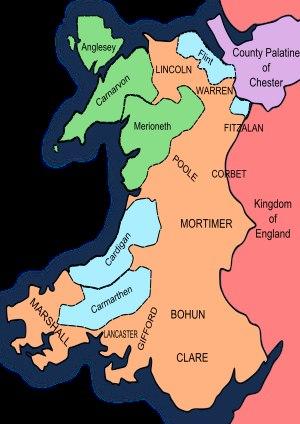
La conquête du pays de Galles par Édouard Iᵉʳ, parfois appelée conquête édouardienne du pays de Galles pour la distinguer de l'invasion normande du pays de Galles, a eu lieu entre 1277 et 1283. Elle s'est achevée par la défaite et l'annexion de la principauté du pays de Galles et des autres principautés galloises par Édouard Iᵉʳ d'Angleterre.